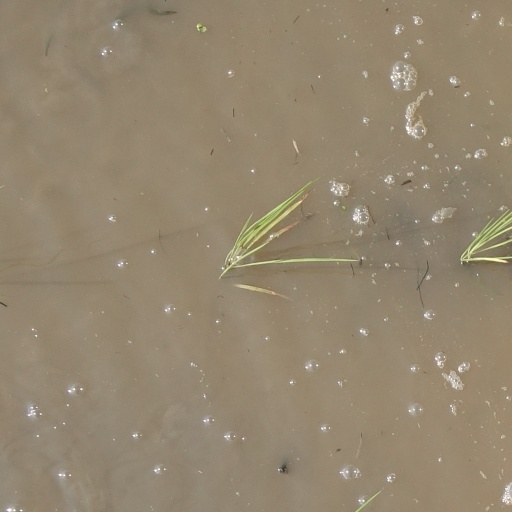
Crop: rice